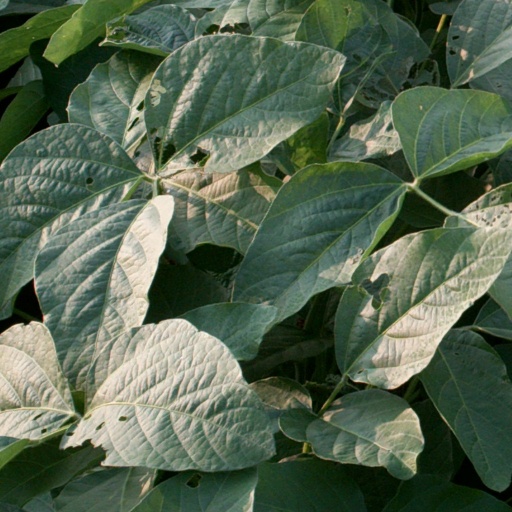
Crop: soybean